Holocaust memorial landscapes in Germany

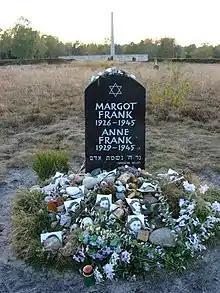
Memorial for Margot and Anne Frank at the former Bergen-Belsen site.

One of the first Holocaust memorial landscapes to come into being was at the Bergen-Belsen concentration camp in Lower Saxony, northwestern Germany. Efforts to establish a commemorative landscape here began shortly after the end of World War II. The core of the design comes from German landscape architect Wilhelm Hübotter who worked on the design in 1945 and 1946. He was removed from the project as his design, featuring native-only plants and references to Germanic burial mounds, was seen as being too in-line with national socialist ideals of a pure German landscape. Hübotter's design was, however, successful in its rejection of the beautification of the site, which was seen as inappropriate to the commemoration of acts of atrocity.